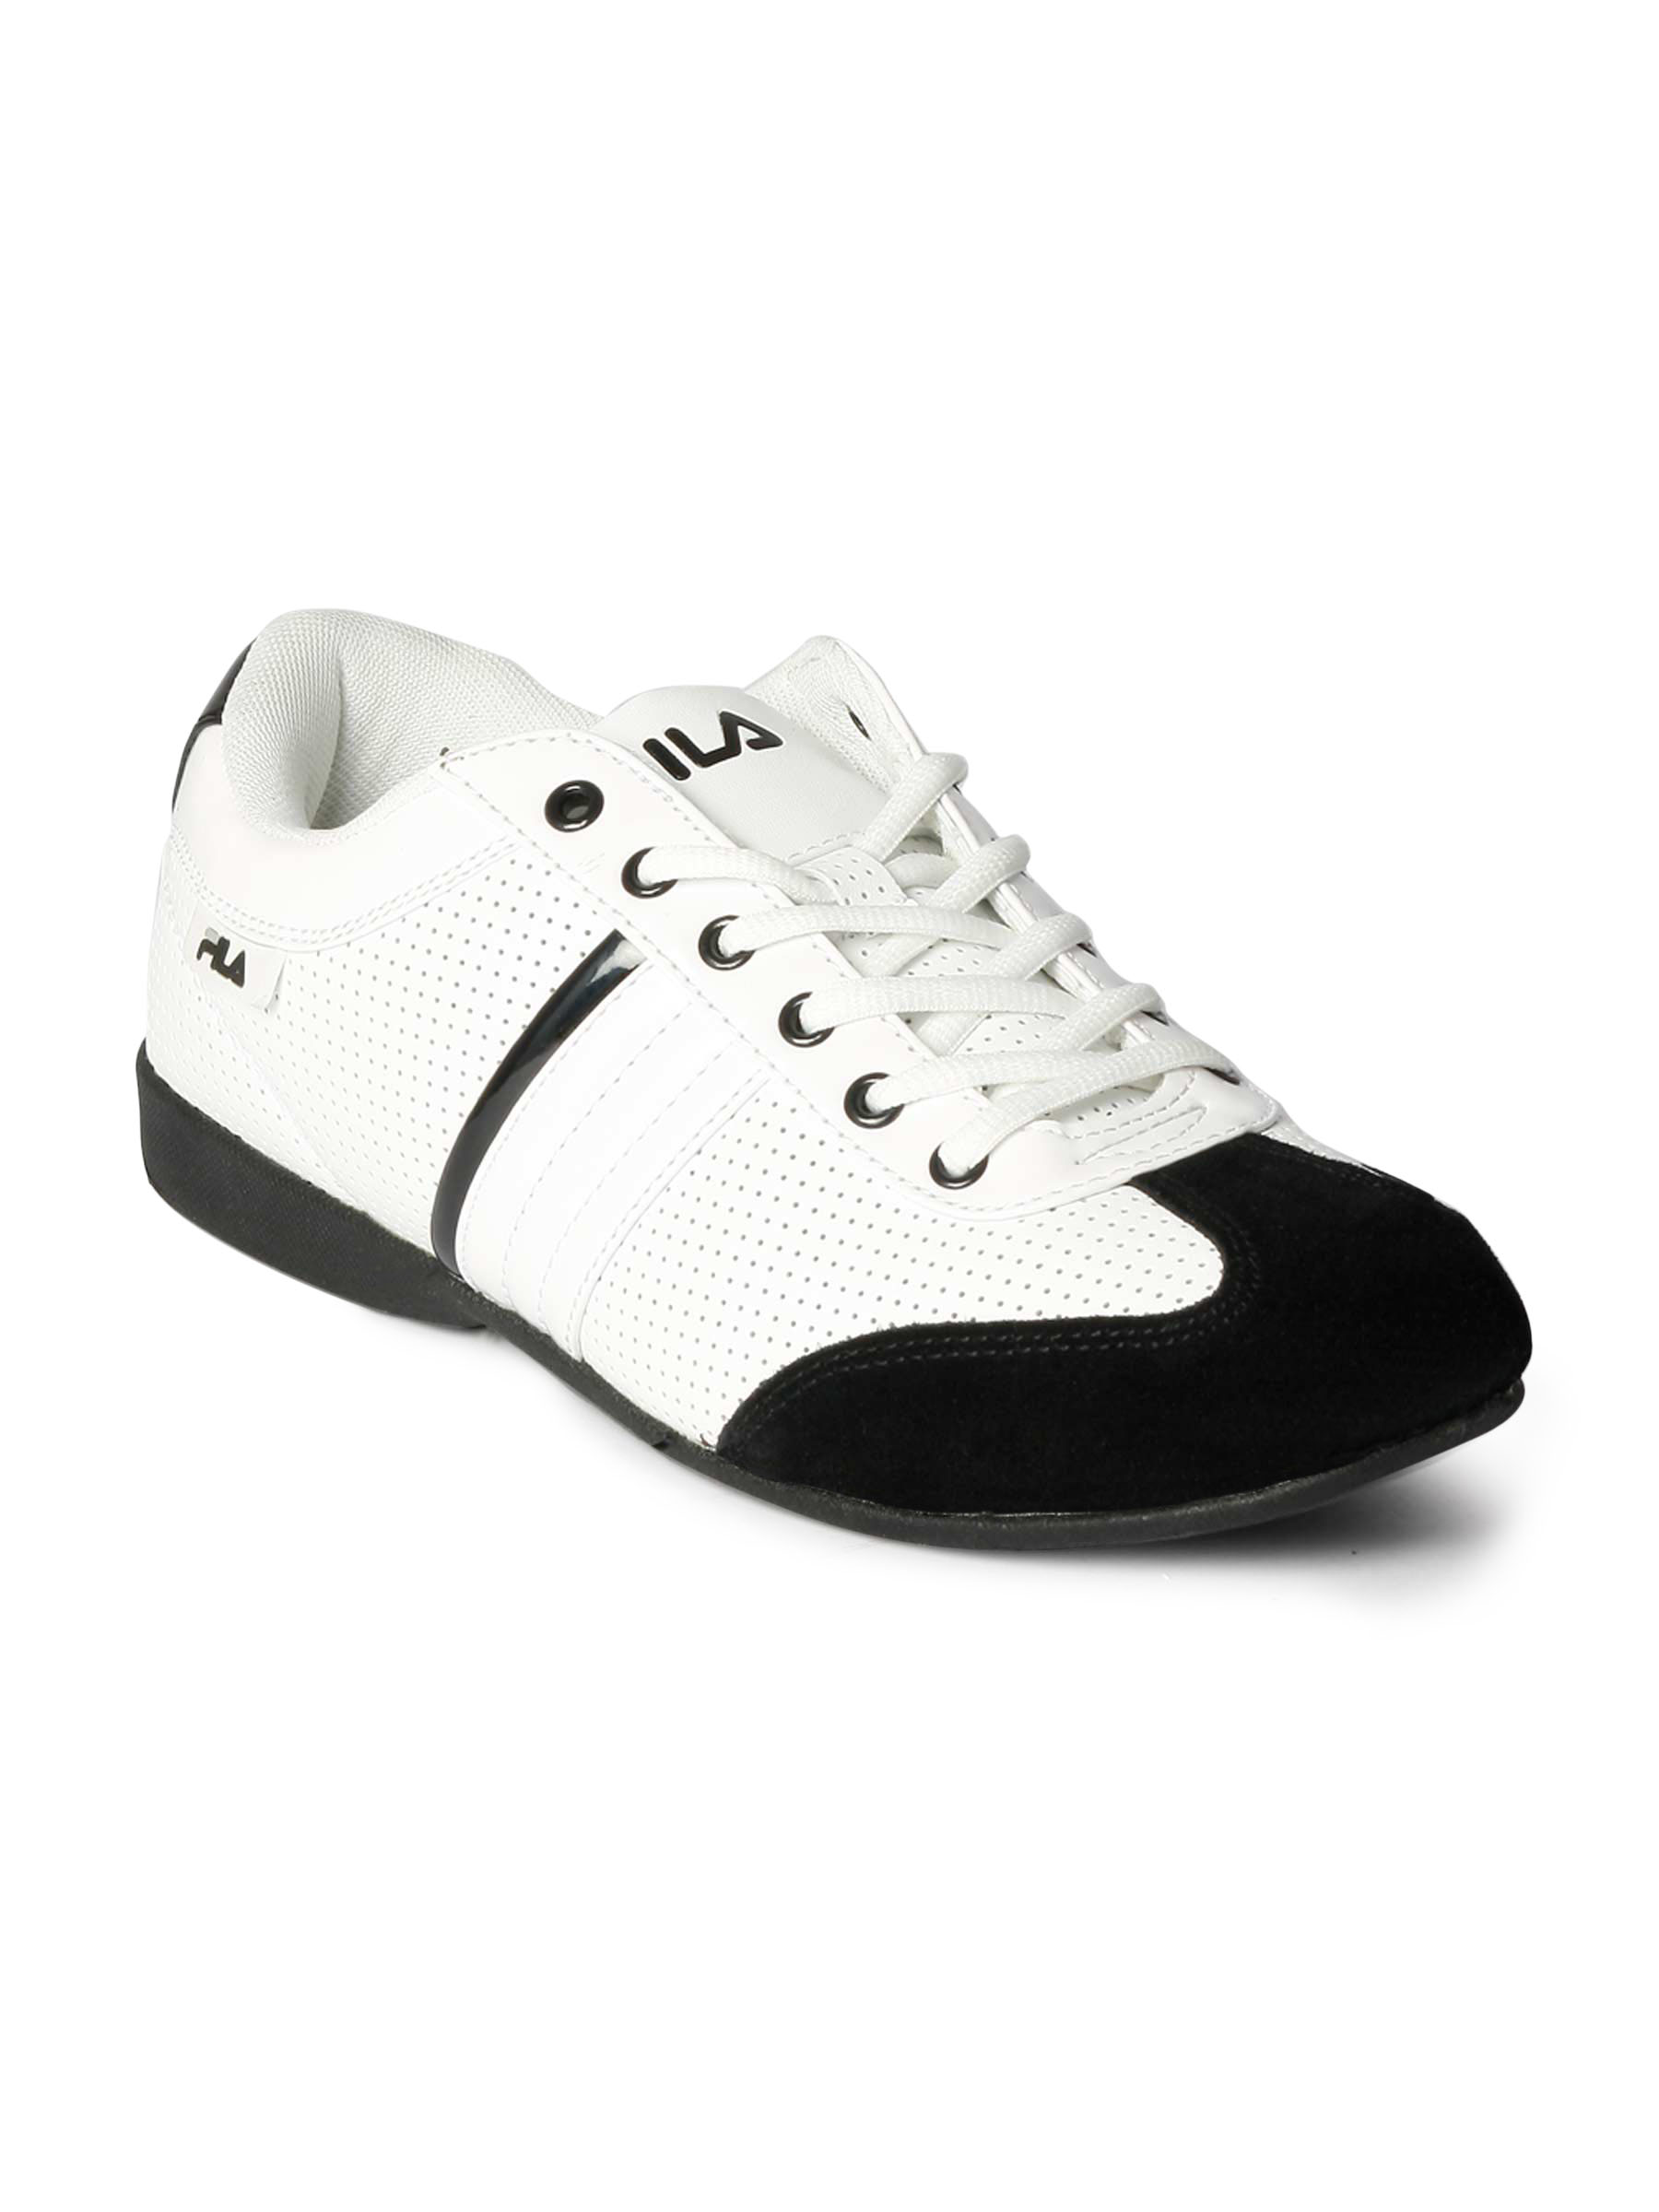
Fila Men Tubes White Casual Shoes
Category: Footwear / Shoes / Casual Shoes
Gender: Men
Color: White
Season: Fall 2011
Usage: Casual